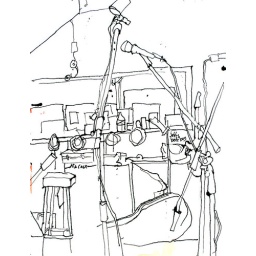
A recording studio in Rennes. Featured here- Al's guitar case and Jeff's beer-bag, essential equipment for a rock band.